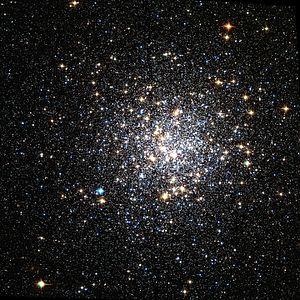
Voici une liste non exhaustive d'amas stellaires, classée par ordre alphabétique de constellations.
M9 est un amas globulaire situé dans la constellation d'Ophiuchus. Il fut découvert par Charles Messier en 1764.